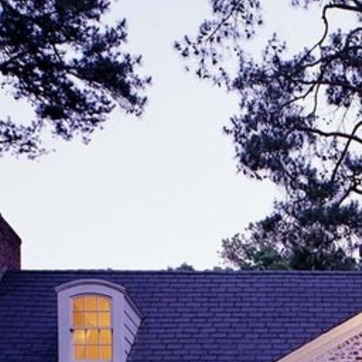
Material: sky